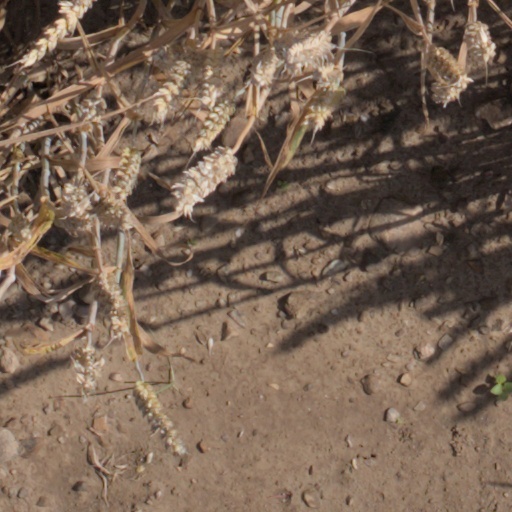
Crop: wheat